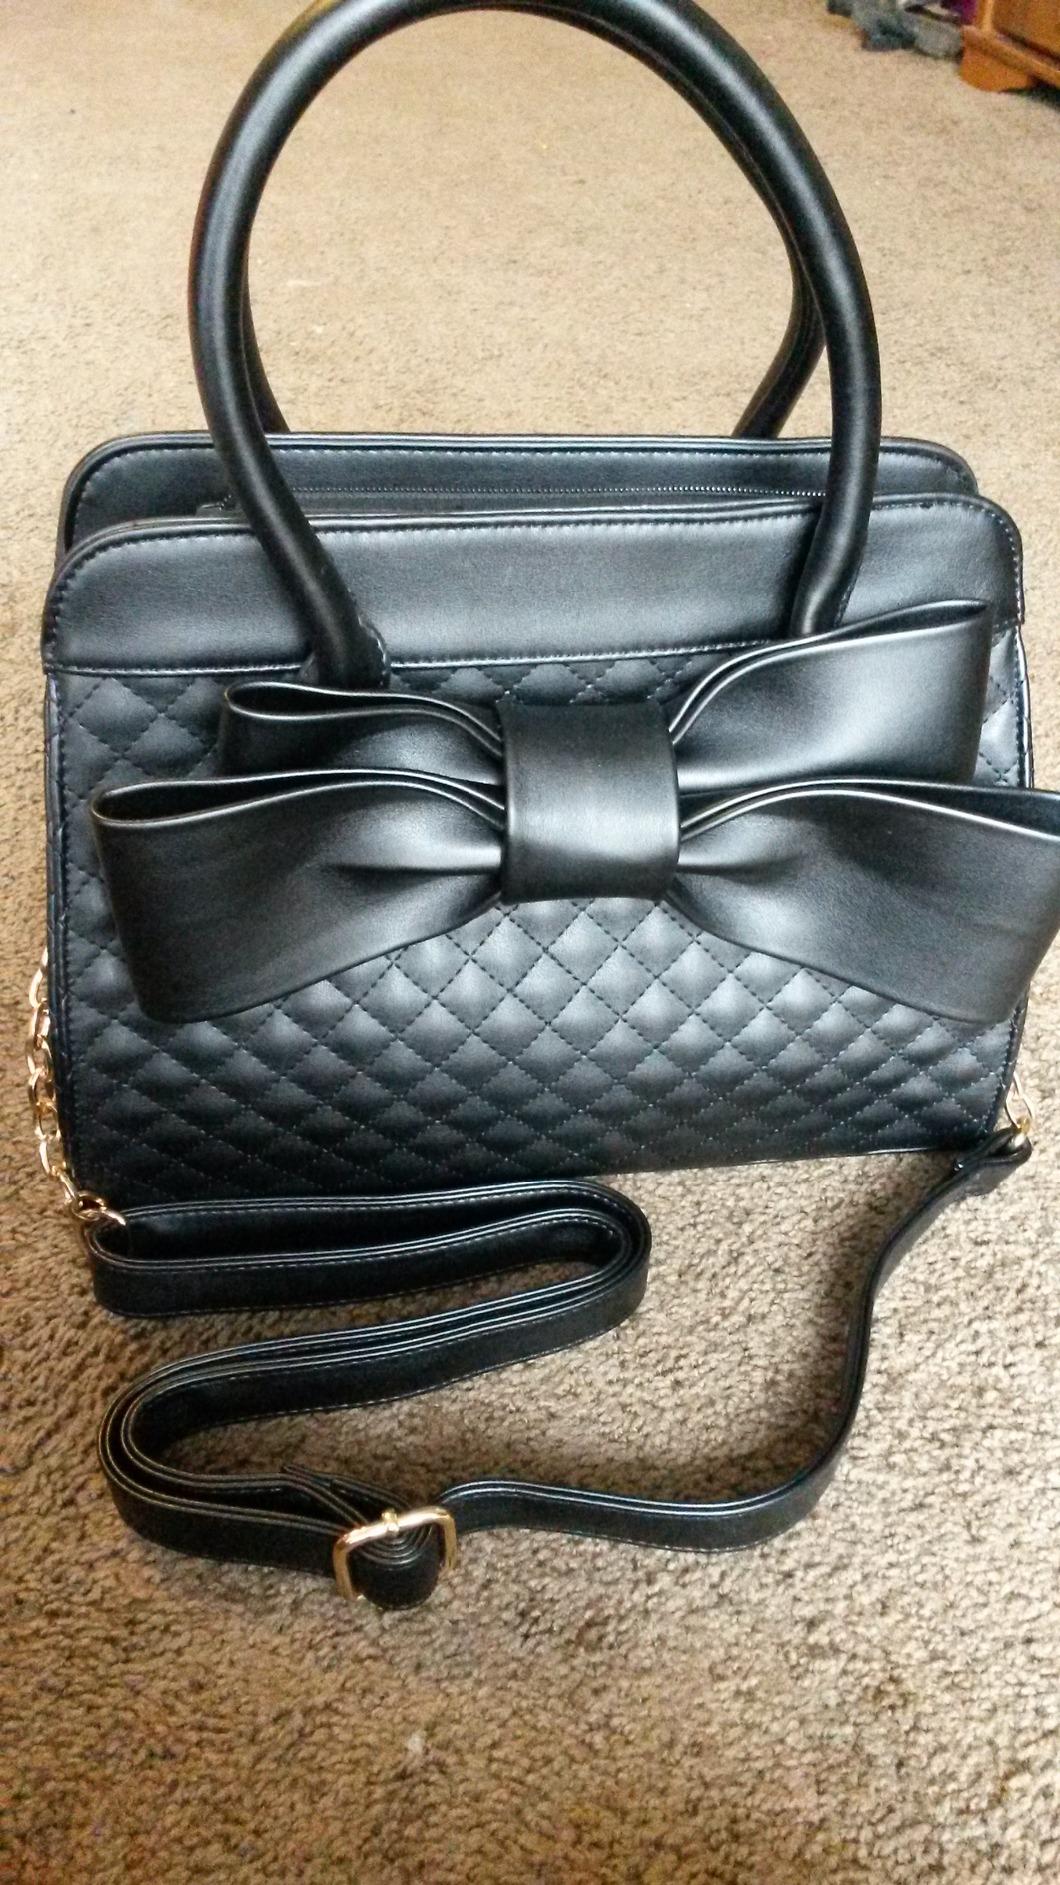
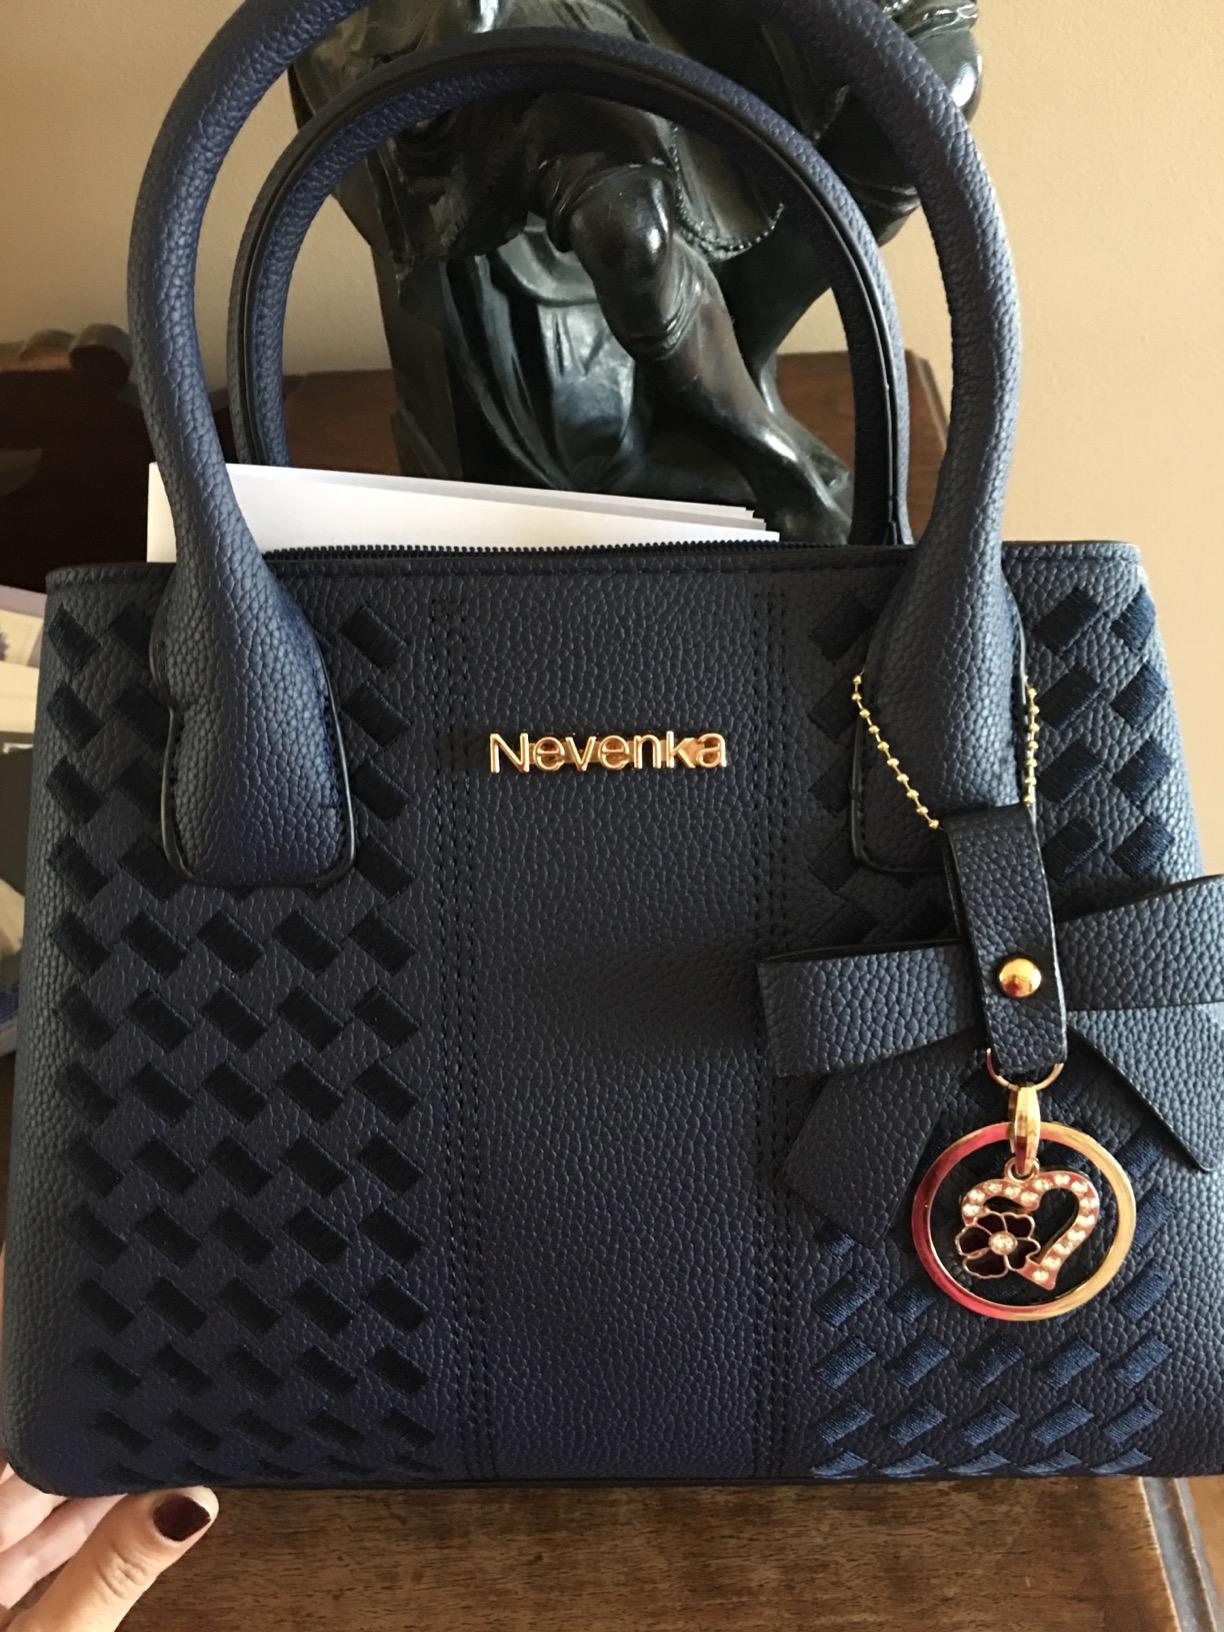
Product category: accessories_handbag
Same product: no